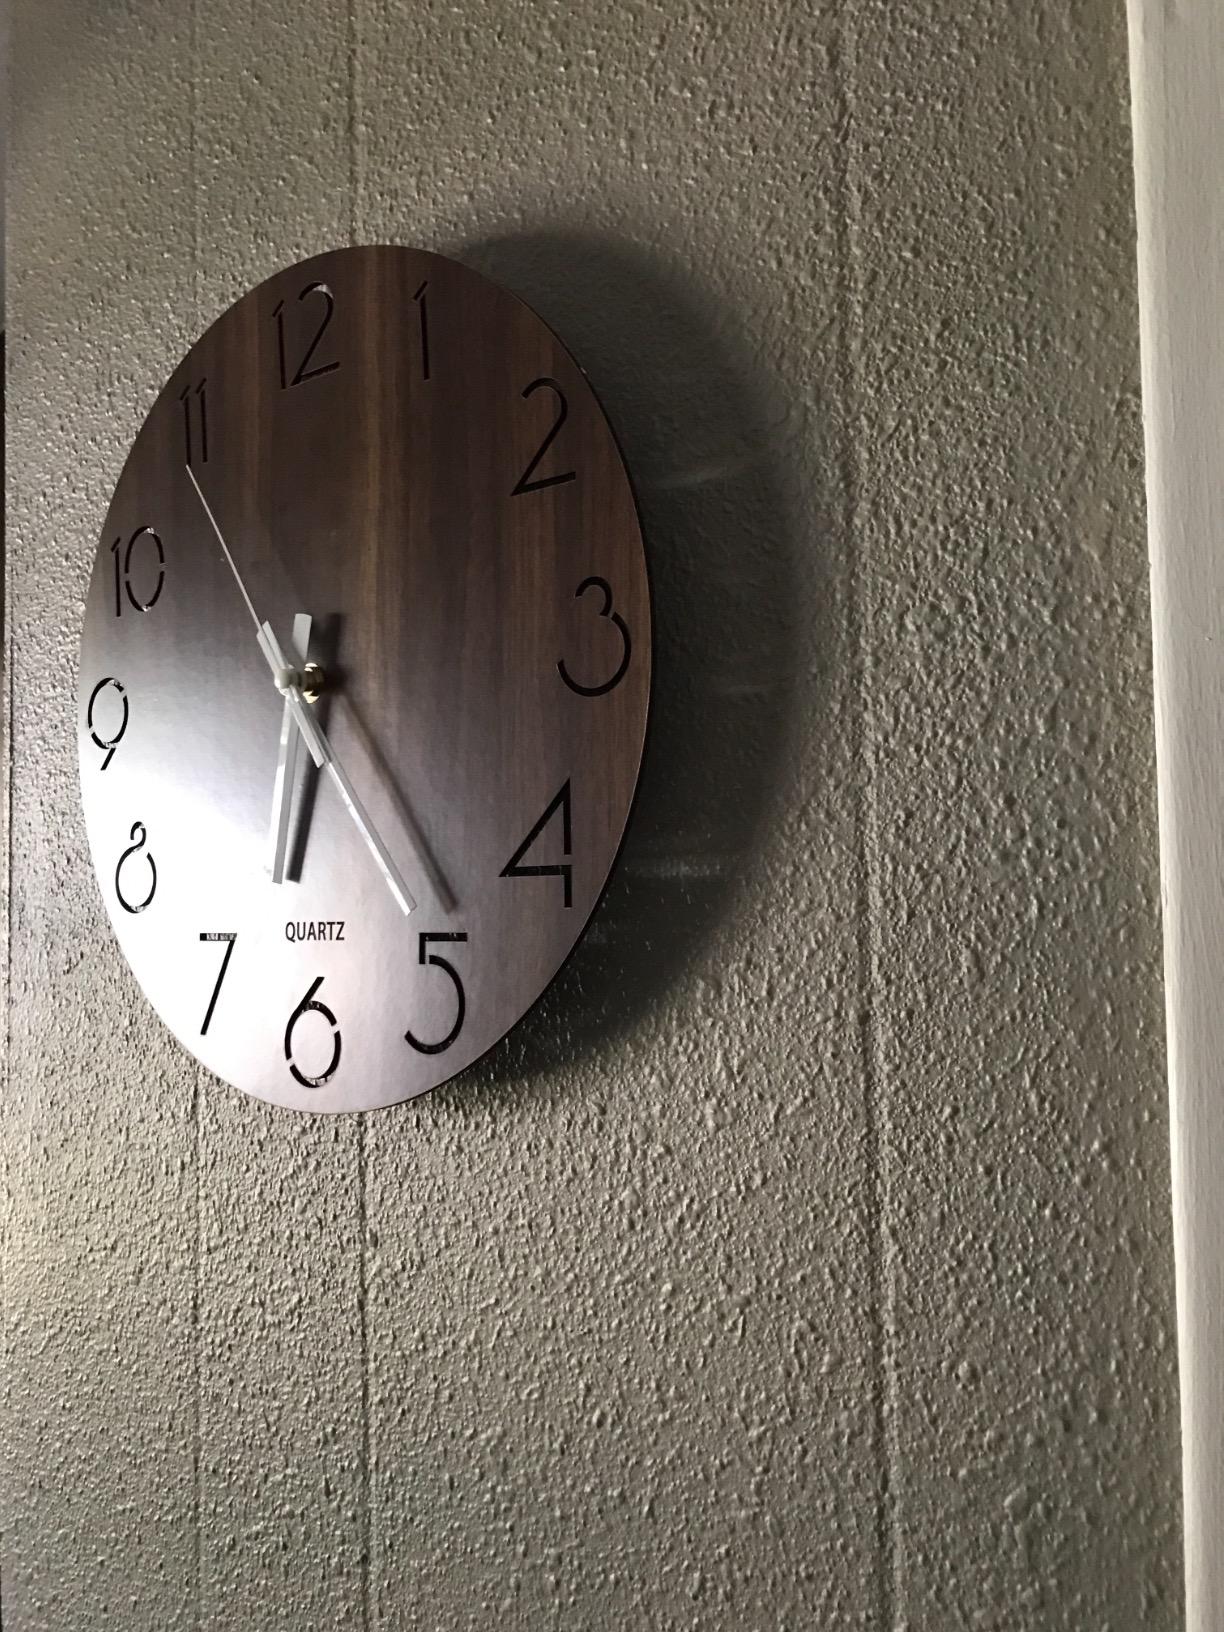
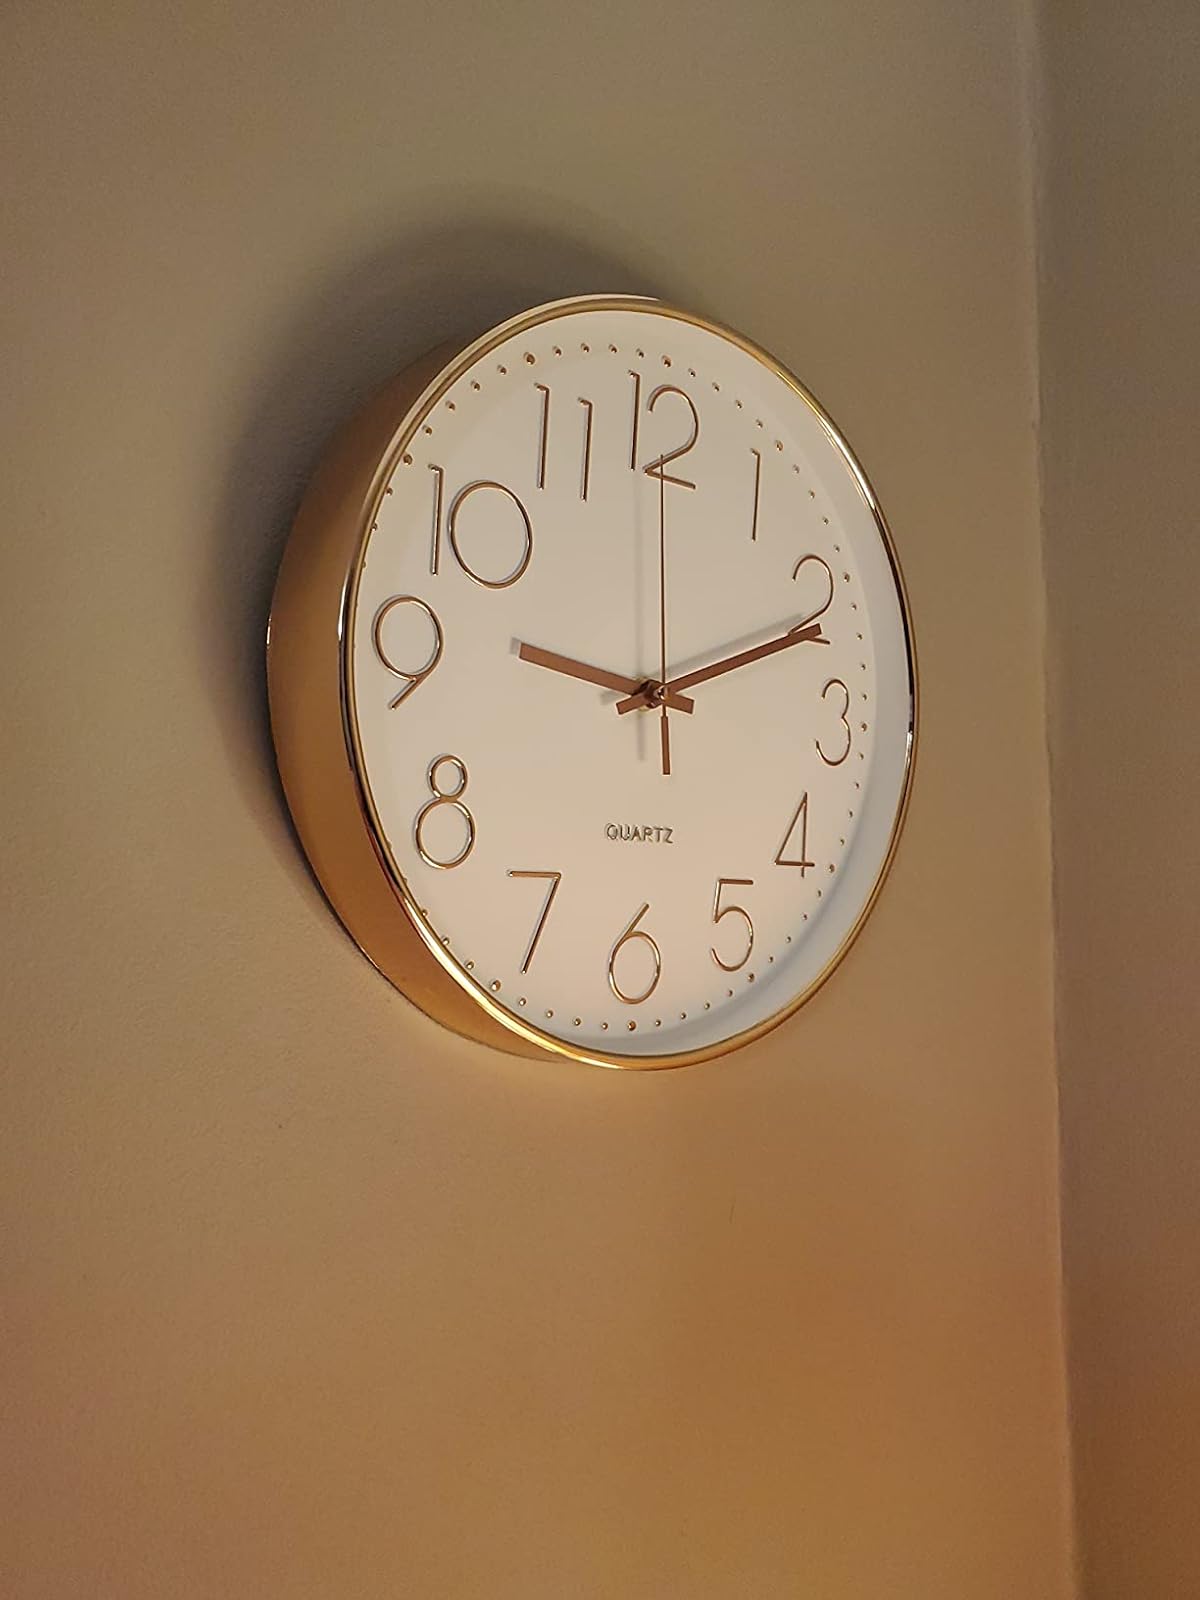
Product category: clock
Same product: no